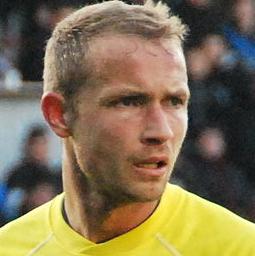
Age: 34